Old Tullamore Distillery

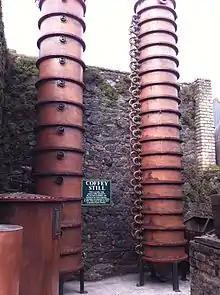
The Coffey Still which was installed in Tullamore in 1948 was later moved to the Kilbeggan Distillery as a museum exhibit.

In the 1780s, there were over thirty registered distilleries in operation in County Offaly, then called King's County, with two operating in Tullamore. Those in Tullamore were run by a George Hamilton, and a Joseph Flanagan. However, due to the effects of a change in excise duties in 1779, the number of registered distilleries in operation decreased significantly, so that by 1818 only two registered distilleries remained in operation in the entire county, both in the town of Birr.